History of the New York Jets

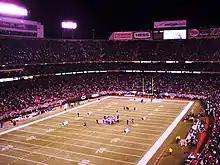
A Jets night game at Giants Stadium, their home from 1984 until 2010

Hess acquired full ownership of the Jets on February 9, 1984, when Helen Dillion sold her 25% interest to him. Before the season, New York traded quarterback Richard Todd to the New Orleans Saints. New York began its season with veteran Pat Ryan as starting quarterback; O'Brien was spending most weekdays waiting to testify about an altercation at the Studio 54 nightclub, at which Jets players had been present and, by some accounts, involved. The Jets played their first game in the 1984 preseason at their new home against the Cincinnati Bengals on August 5, then on September 6 played their first regular season game with Giants Stadium as home base against the Steelers, the same team that the Jets faced at their last game at Shea, losing 23–17. They had a second consecutive mediocre season, finishing 7–9 after starting the season 6–2.